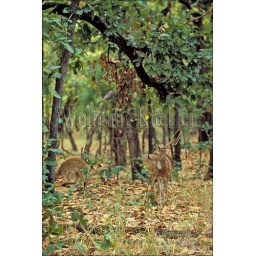
India, bandhavgarh national park, spotted deer in forest